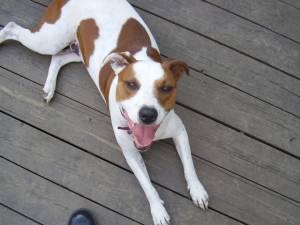
Breed: american pit bull terrier